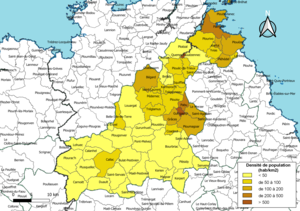
Carte des densités de population (millésimée 2016) des communes de l'intercommunalité Guingamp-Paimpol Agglomération, département des Côtes-d'Armor, France. Composition au 1er janvier 2019.
Guingamp-Paimpol Agglomération est une communauté d'agglomération française, située dans le département des Côtes-d'Armor et la région Bretagne.